Chenopodium curvispicatum

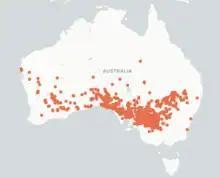
Collections data for Chenopodium curvispicatum from the Atlas of Living Australia

"Chenopodium curvispicatum" grows to 1m high in the form of a straggly shrub, and features slender drooping branches with dense vesicular hairs. The leaves are opposite or sub-opposite, with deltoid shaping profiles and are 1 to 1.5 cm long and wide, and are covered with white rounded hairs which appear as a silverly layer. The flowers are either male or bisexual with pyramidal panicles 2–5 cm long. The female flowers are found below the male, and the fruit is enveloping until mature when it opens to 5mm diameter and becoming red. The fruit is a berry which contains sap, and changes from red to orange as it dries.